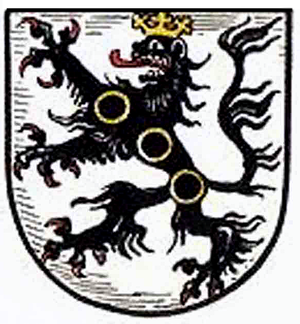
Lorsque les cercles impériaux furent créés au XVIᵉ siècle, de nombreux territoires impériaux n'en firent pas partie.